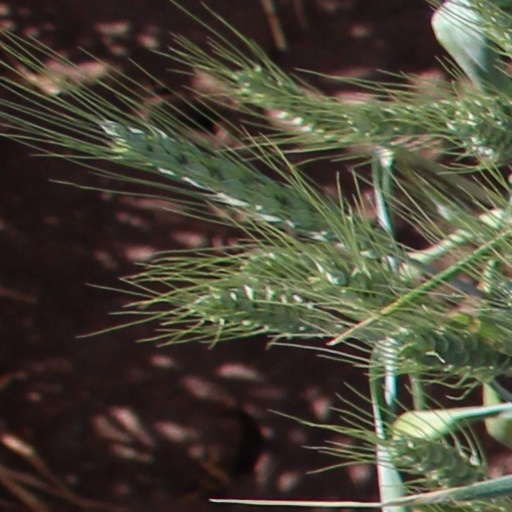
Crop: wheat